Peter Kemp (writer)

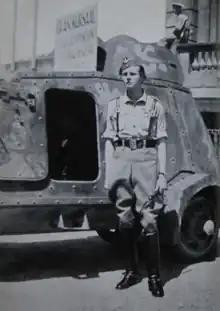
Peter Kemp in the uniform of the Spanish Legion, 1930s

Peter Mant MacIntyre Kemp (19 August 1915 – 30 October 1993) was an English soldier and writer. He became notable for his participation in the Spanish Civil War and, during World War II, as a member of the Special Operations Executive (SOE).